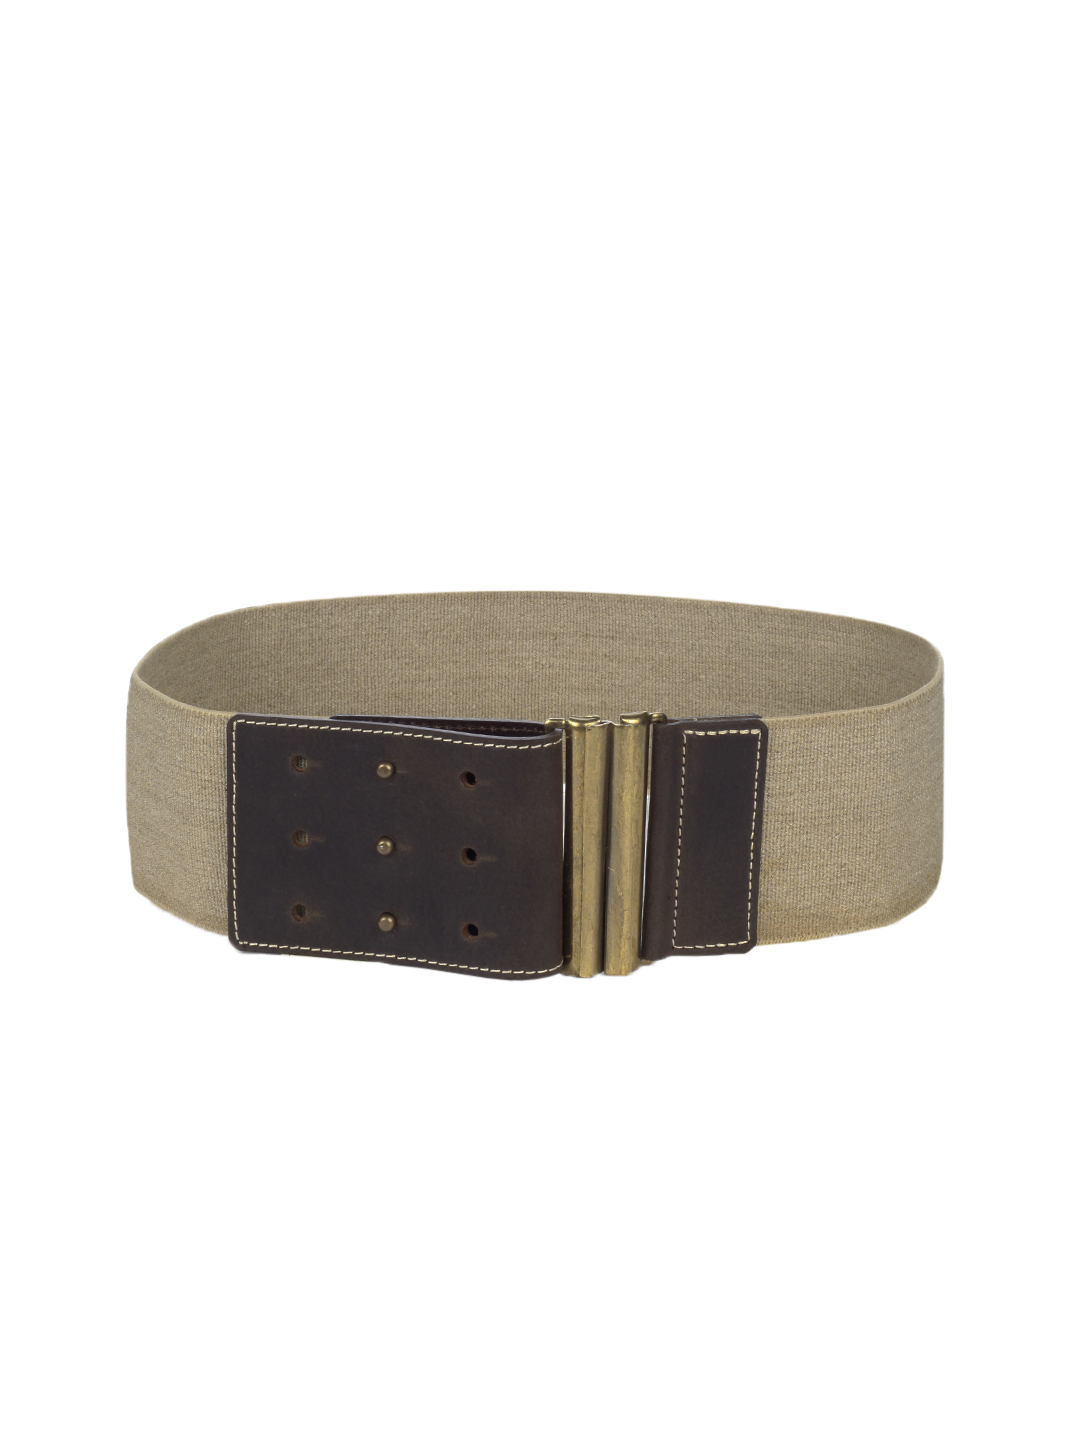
United Colors of Benetton Women Beige Belt
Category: Accessories / Belts / Belts
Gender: Women
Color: Beige
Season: Summer 2012
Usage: Casual